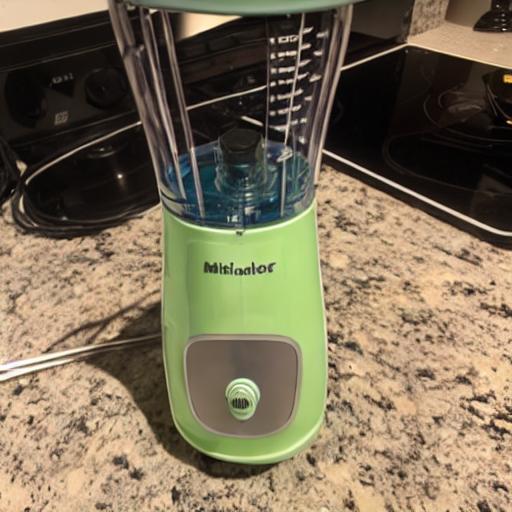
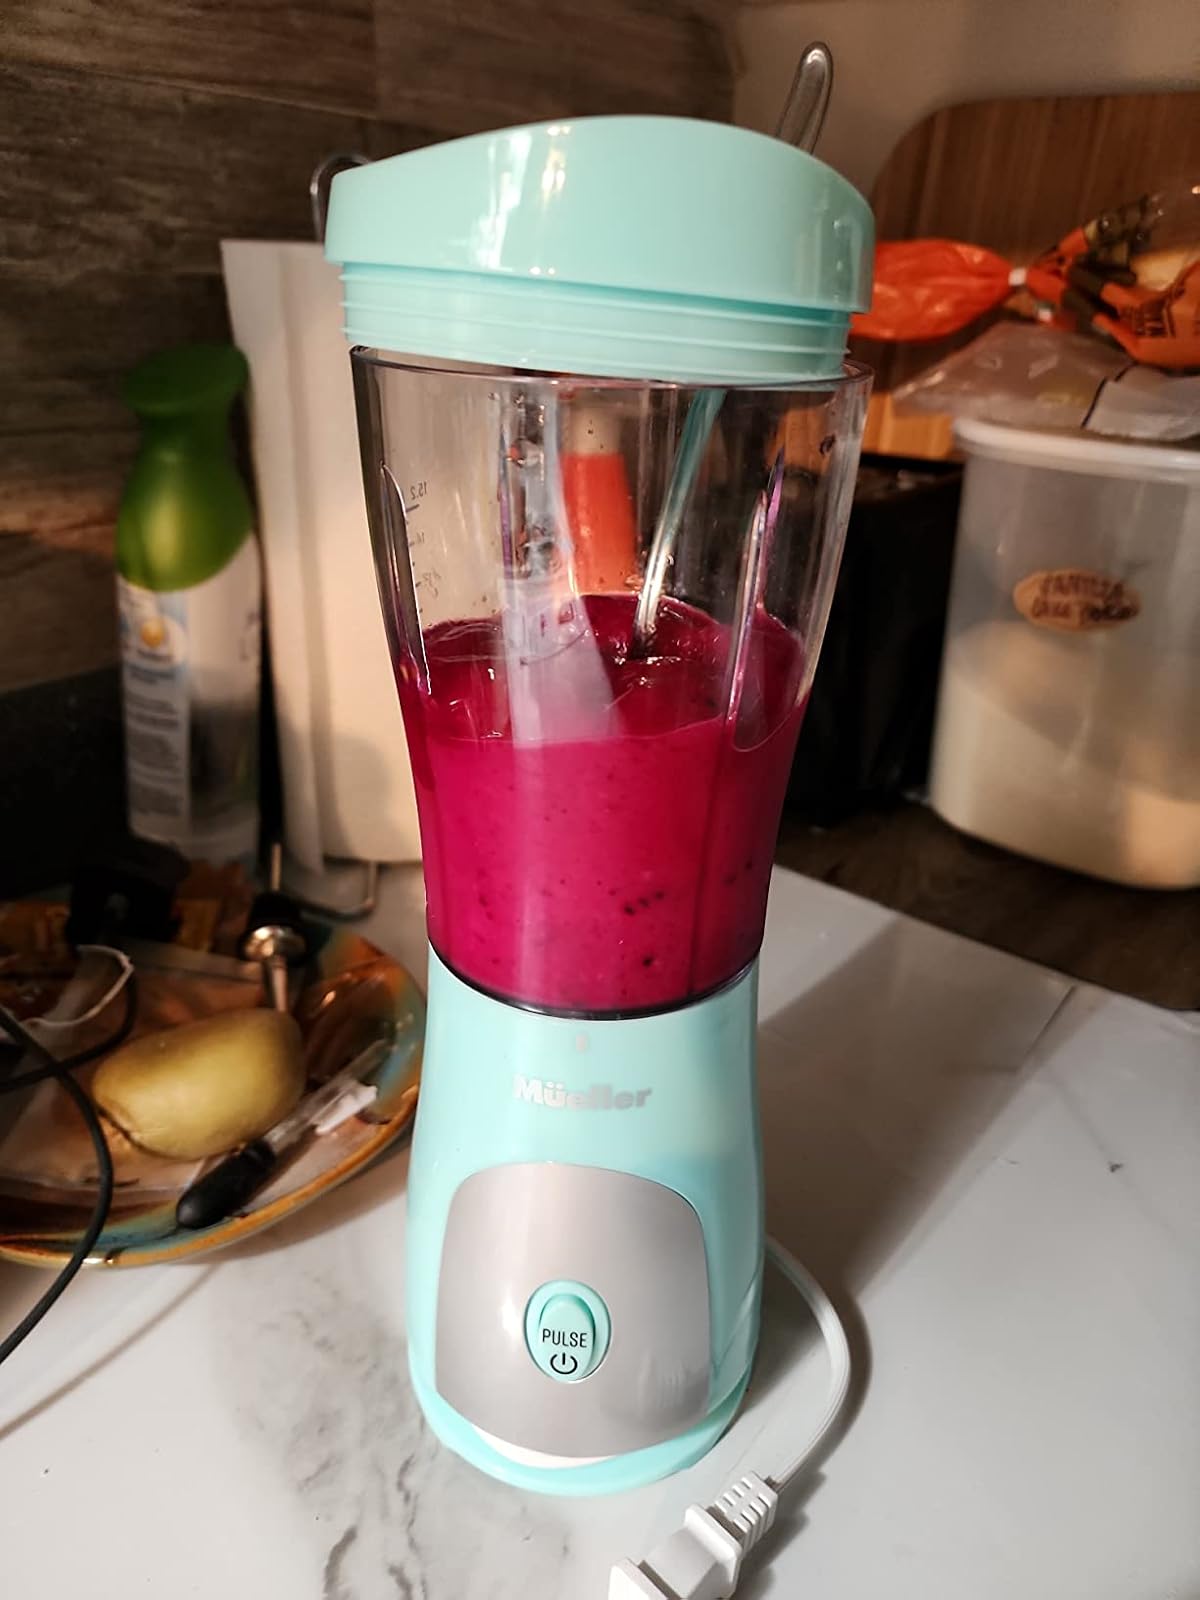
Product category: items_blender
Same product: no